Revolt of the Zombies

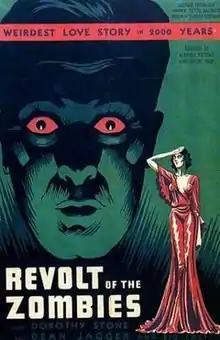

Revolt of the Zombies is a 1936 American horror film directed by Victor Halperin, produced by Edward Halperin, and starring Dean Jagger and Dorothy Stone. One of the earliest zombie films, it was initially conceived as a loose sequel to the director's moderately successful "White Zombie" (1932) but, due to a lawsuit, was unable to promote itself as such.